Telephus

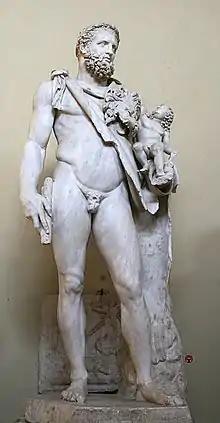
Marble statue of Hercules holding baby Telephus in his arms. Ancient Roman copy from a Greek original of 4th century BC. Found in the 16th century in Campo de' Fiori in Rome. Museo Chiaramonti, the Vatican

Euripides wrote a play "Auge" (408 BC?) which also dealt with Telephus' birth. The play is lost, but a summary of the plot can be pieced together from various later sources, in particular a narrative summary given by the Armenian historian Moses of Chorene. A drunken Heracles, during a festival of Athena, rapes "Athena's priestess Auge, daughter of Aleus, as she conducted the dances during the nocturnal rites." Auge gives birth secretly in Athena's temple at Tegea, and hides the new-born Telephus there. The child is discovered, and Aleus orders Telephus exposed and Auge drowned, but Heracles returns and apparently saves the pair from imminent death. The play perhaps ended with the assurance (from Athena to Heracles?) that Auge and Telephus would be wife and son to Teuthras.